Macky Carden

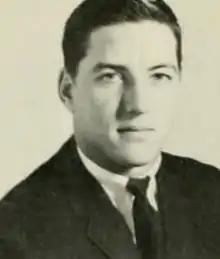
Carden pictured in "Phi Psi Cli 1966", Elon yearbook

Lonnie Mack "Macky" Carden (born February 12, 1944) is an American former college football and collegiate wrestling coach. He serve as head football at Elon University from 1984 to 1988, compiling a record of 34–17. Carden also served as the wrestling coach at Elon. He was inducted into the Elon Sports Hall of Fame in 2008.